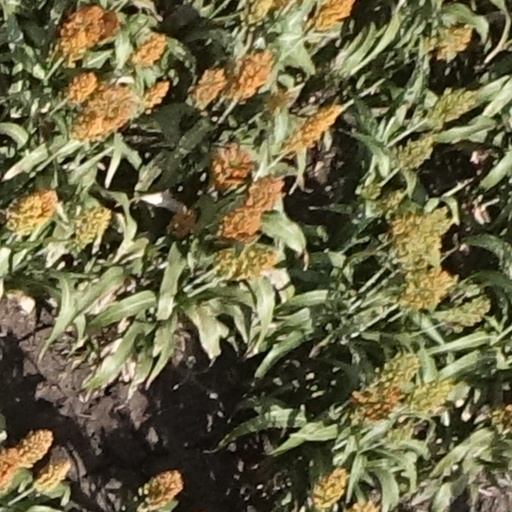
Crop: sorghum